Aljafería

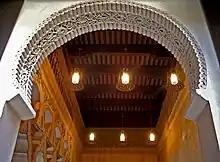
The roof of the Golden Hall from the door of the eastern bedroom, showing the intrados of the bow decorated with yeserias

The Golden Hall had at its east and west ends two private bedrooms, possibly for royal use. Today the bedroom on the western flank has been lost, but it was used as a royal bedroom and also used by the Aragonese kings until the 14th century.